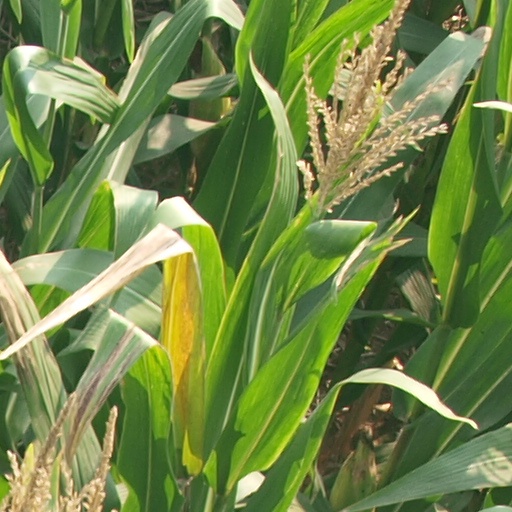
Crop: maize; corn